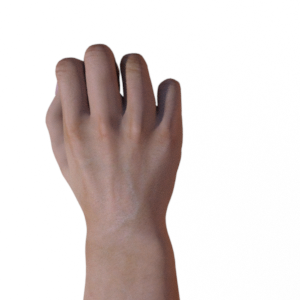
Label: rock